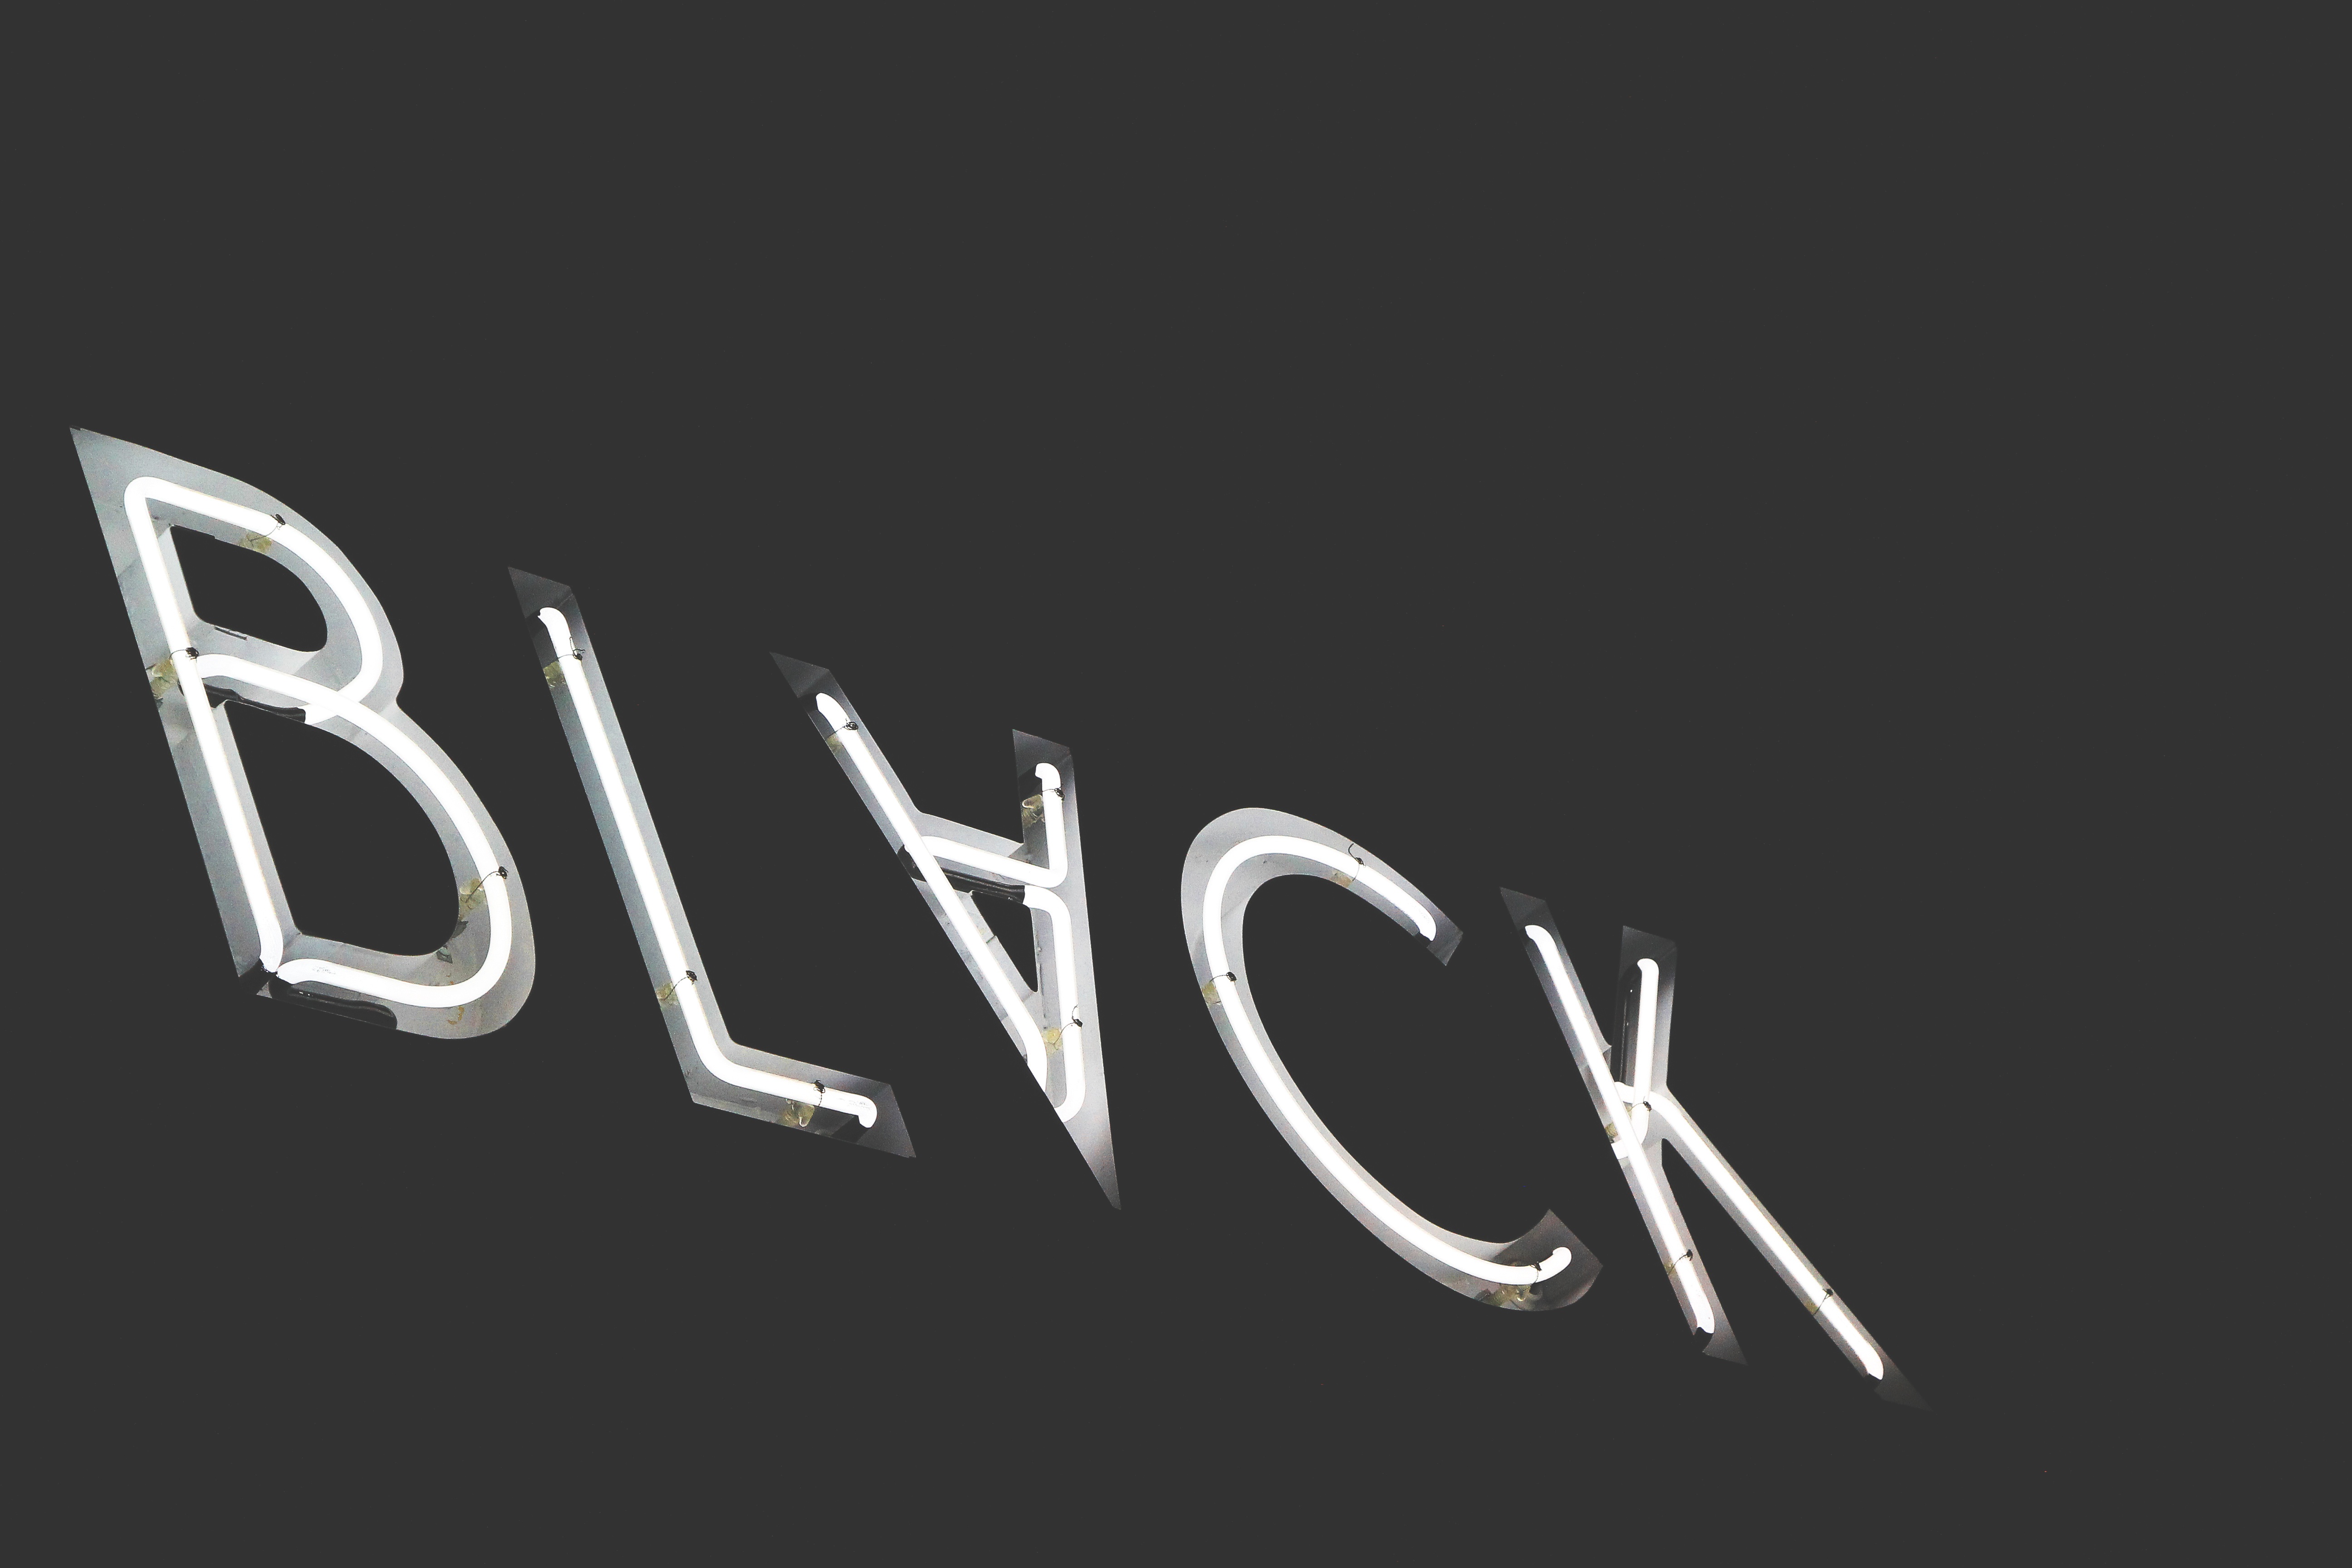
symbol, brand, font, logo, text